Ercole Roncaglia

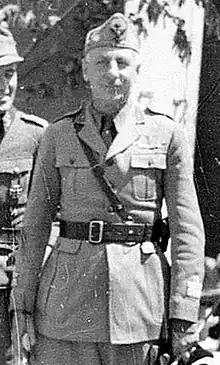

Ercole Roncaglia (Modena, 5 March 1886 – 1965) was an Italian general during World War II.